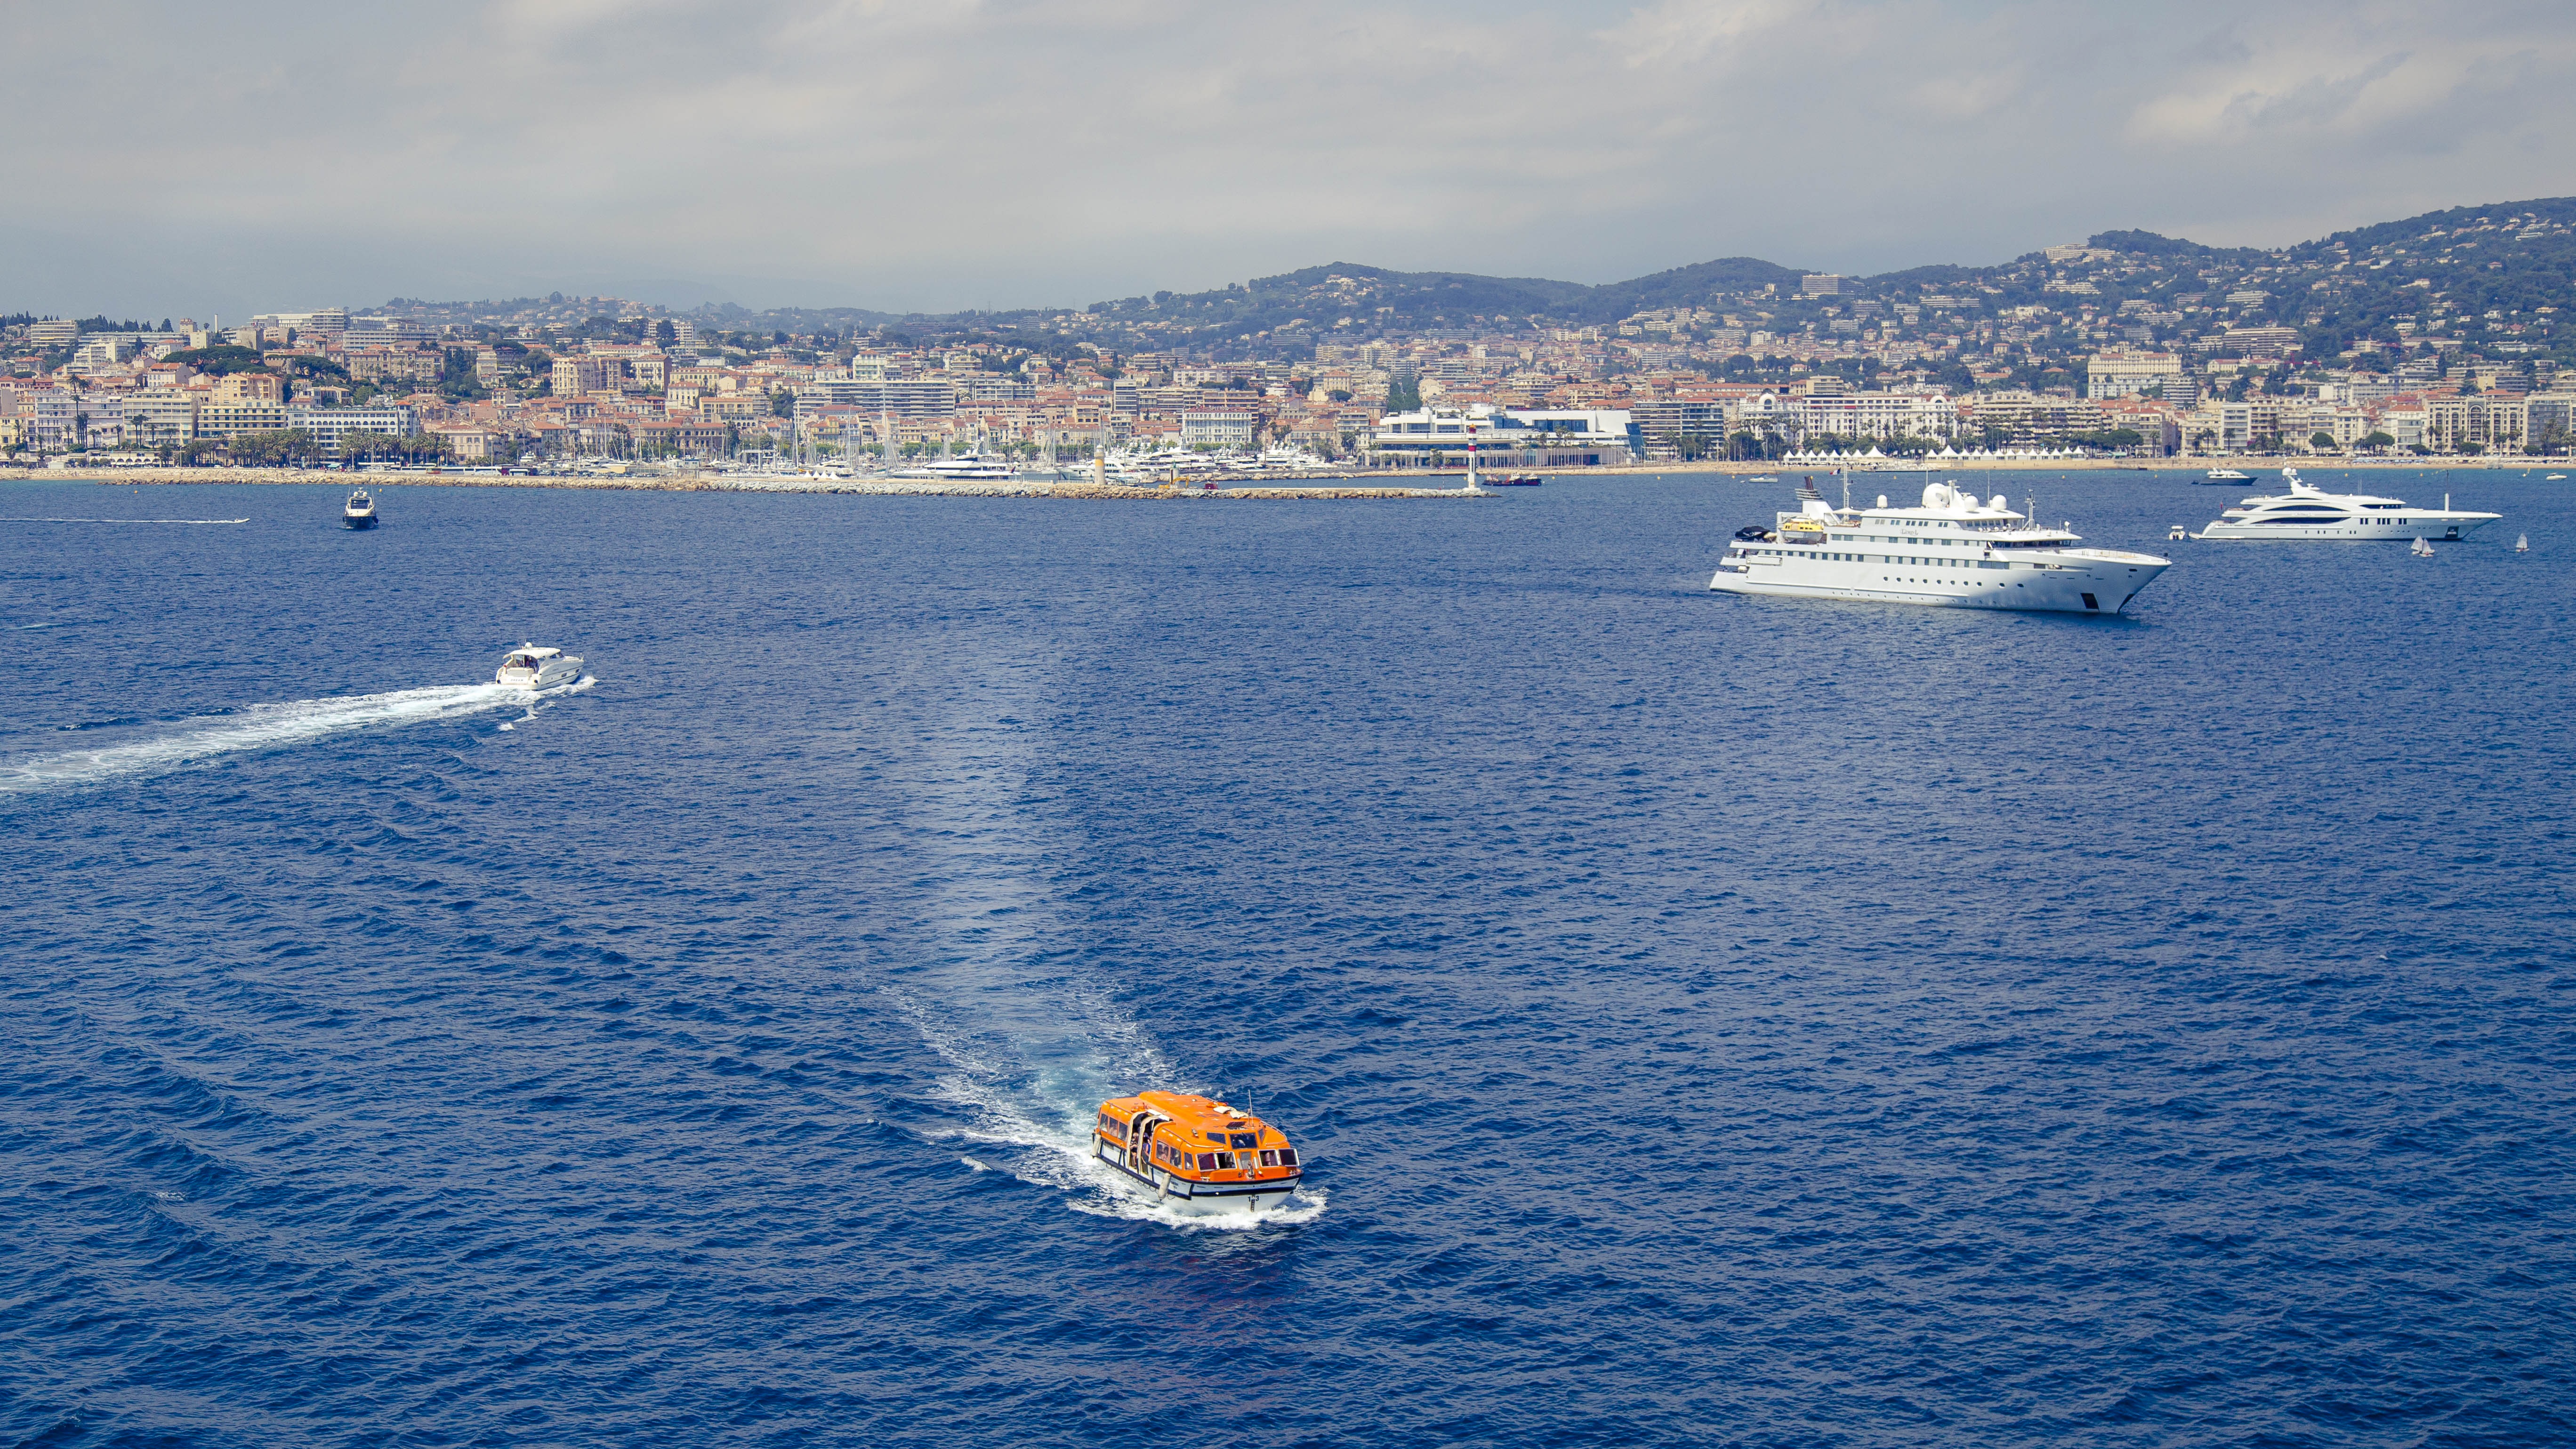
sea, coast, water, boat, lake, ship, summer, vacation, travel, france, europe, mediterranean, vehicle, sailing, holiday, bay, tourism, luxury, boating, boats, european, watercraft, cruise ship, passenger ship, cannes